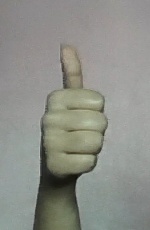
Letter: aleff